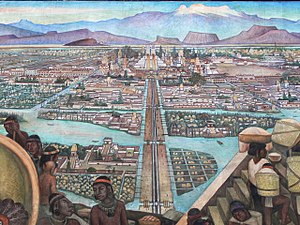
Muralismo / Billeder
Mural af Diego Rivera: byen Tenochtitlán på aztekernes tid. I Palacio Nacional i Mexico By.
Muralismo er betegnelse på en mexicansk kunstbevægelse der udviklede sig efter den mexicanske revolution i 1910'erne.